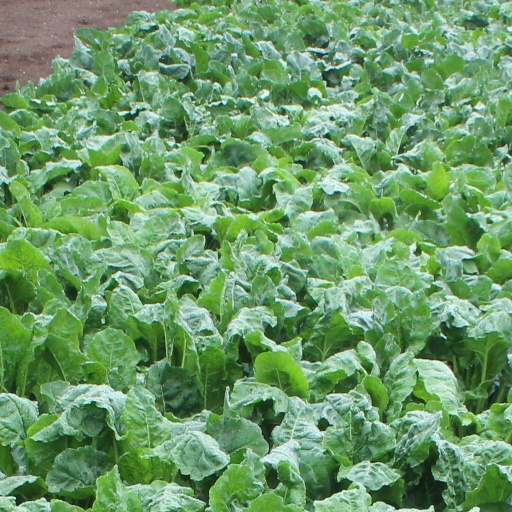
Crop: sugar beet